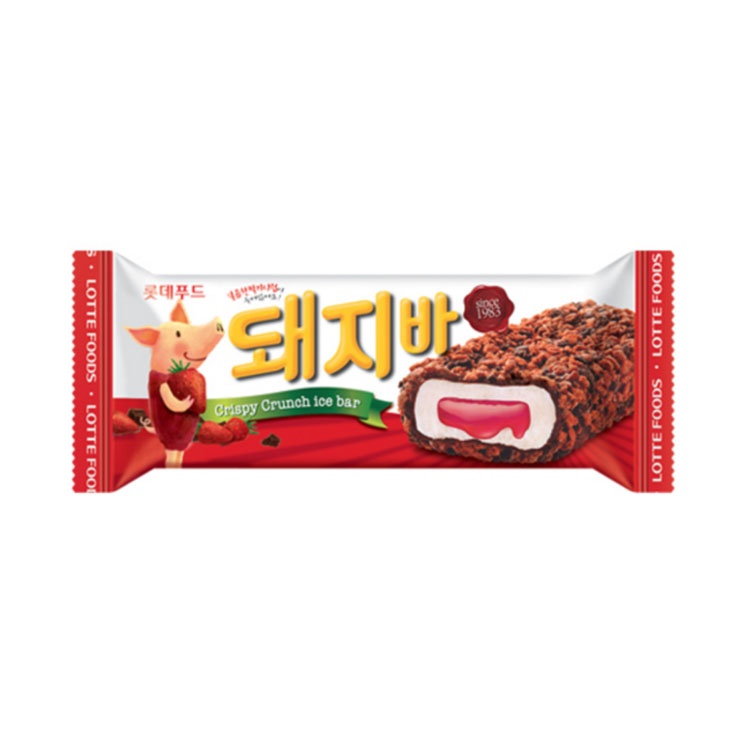
[Lotte] Dwaeji Pig Bar Ice Cream 70ml
[Lotte] Dwaeji Pig Bar Ice Cream 70ml Ice Cream Bar with Strawberry Syrup, Vanilla Ice Cream, and Chocolate Biscuit pieces.
Brand: Budget Box 1
Category: Food, Beverages & Tobacco > Food Items > Frozen Desserts & Novelties > Ice Cream Novelties